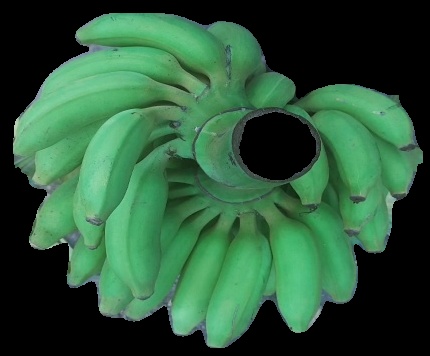
Variety: elakki-bale
Grade: grade2